Dublin Docklands

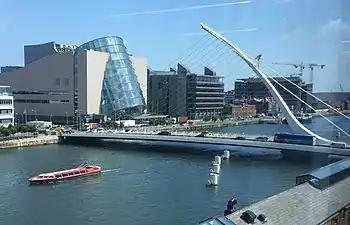
The Samuel Beckett Bridge and the Convention Centre Dublin are prominent docklands landmarks

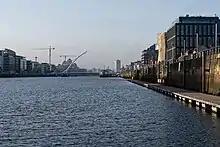
Dublin Docklands viewed from east to west

Dublin Docklands is an area of the city of Dublin, Ireland, on both sides of the River Liffey, roughly from Talbot Memorial Bridge eastwards to the 3Arena. It mainly falls within the city's D01 and D02 postal districts but includes some of the urban fringes of the D04 district on its southernmost side.